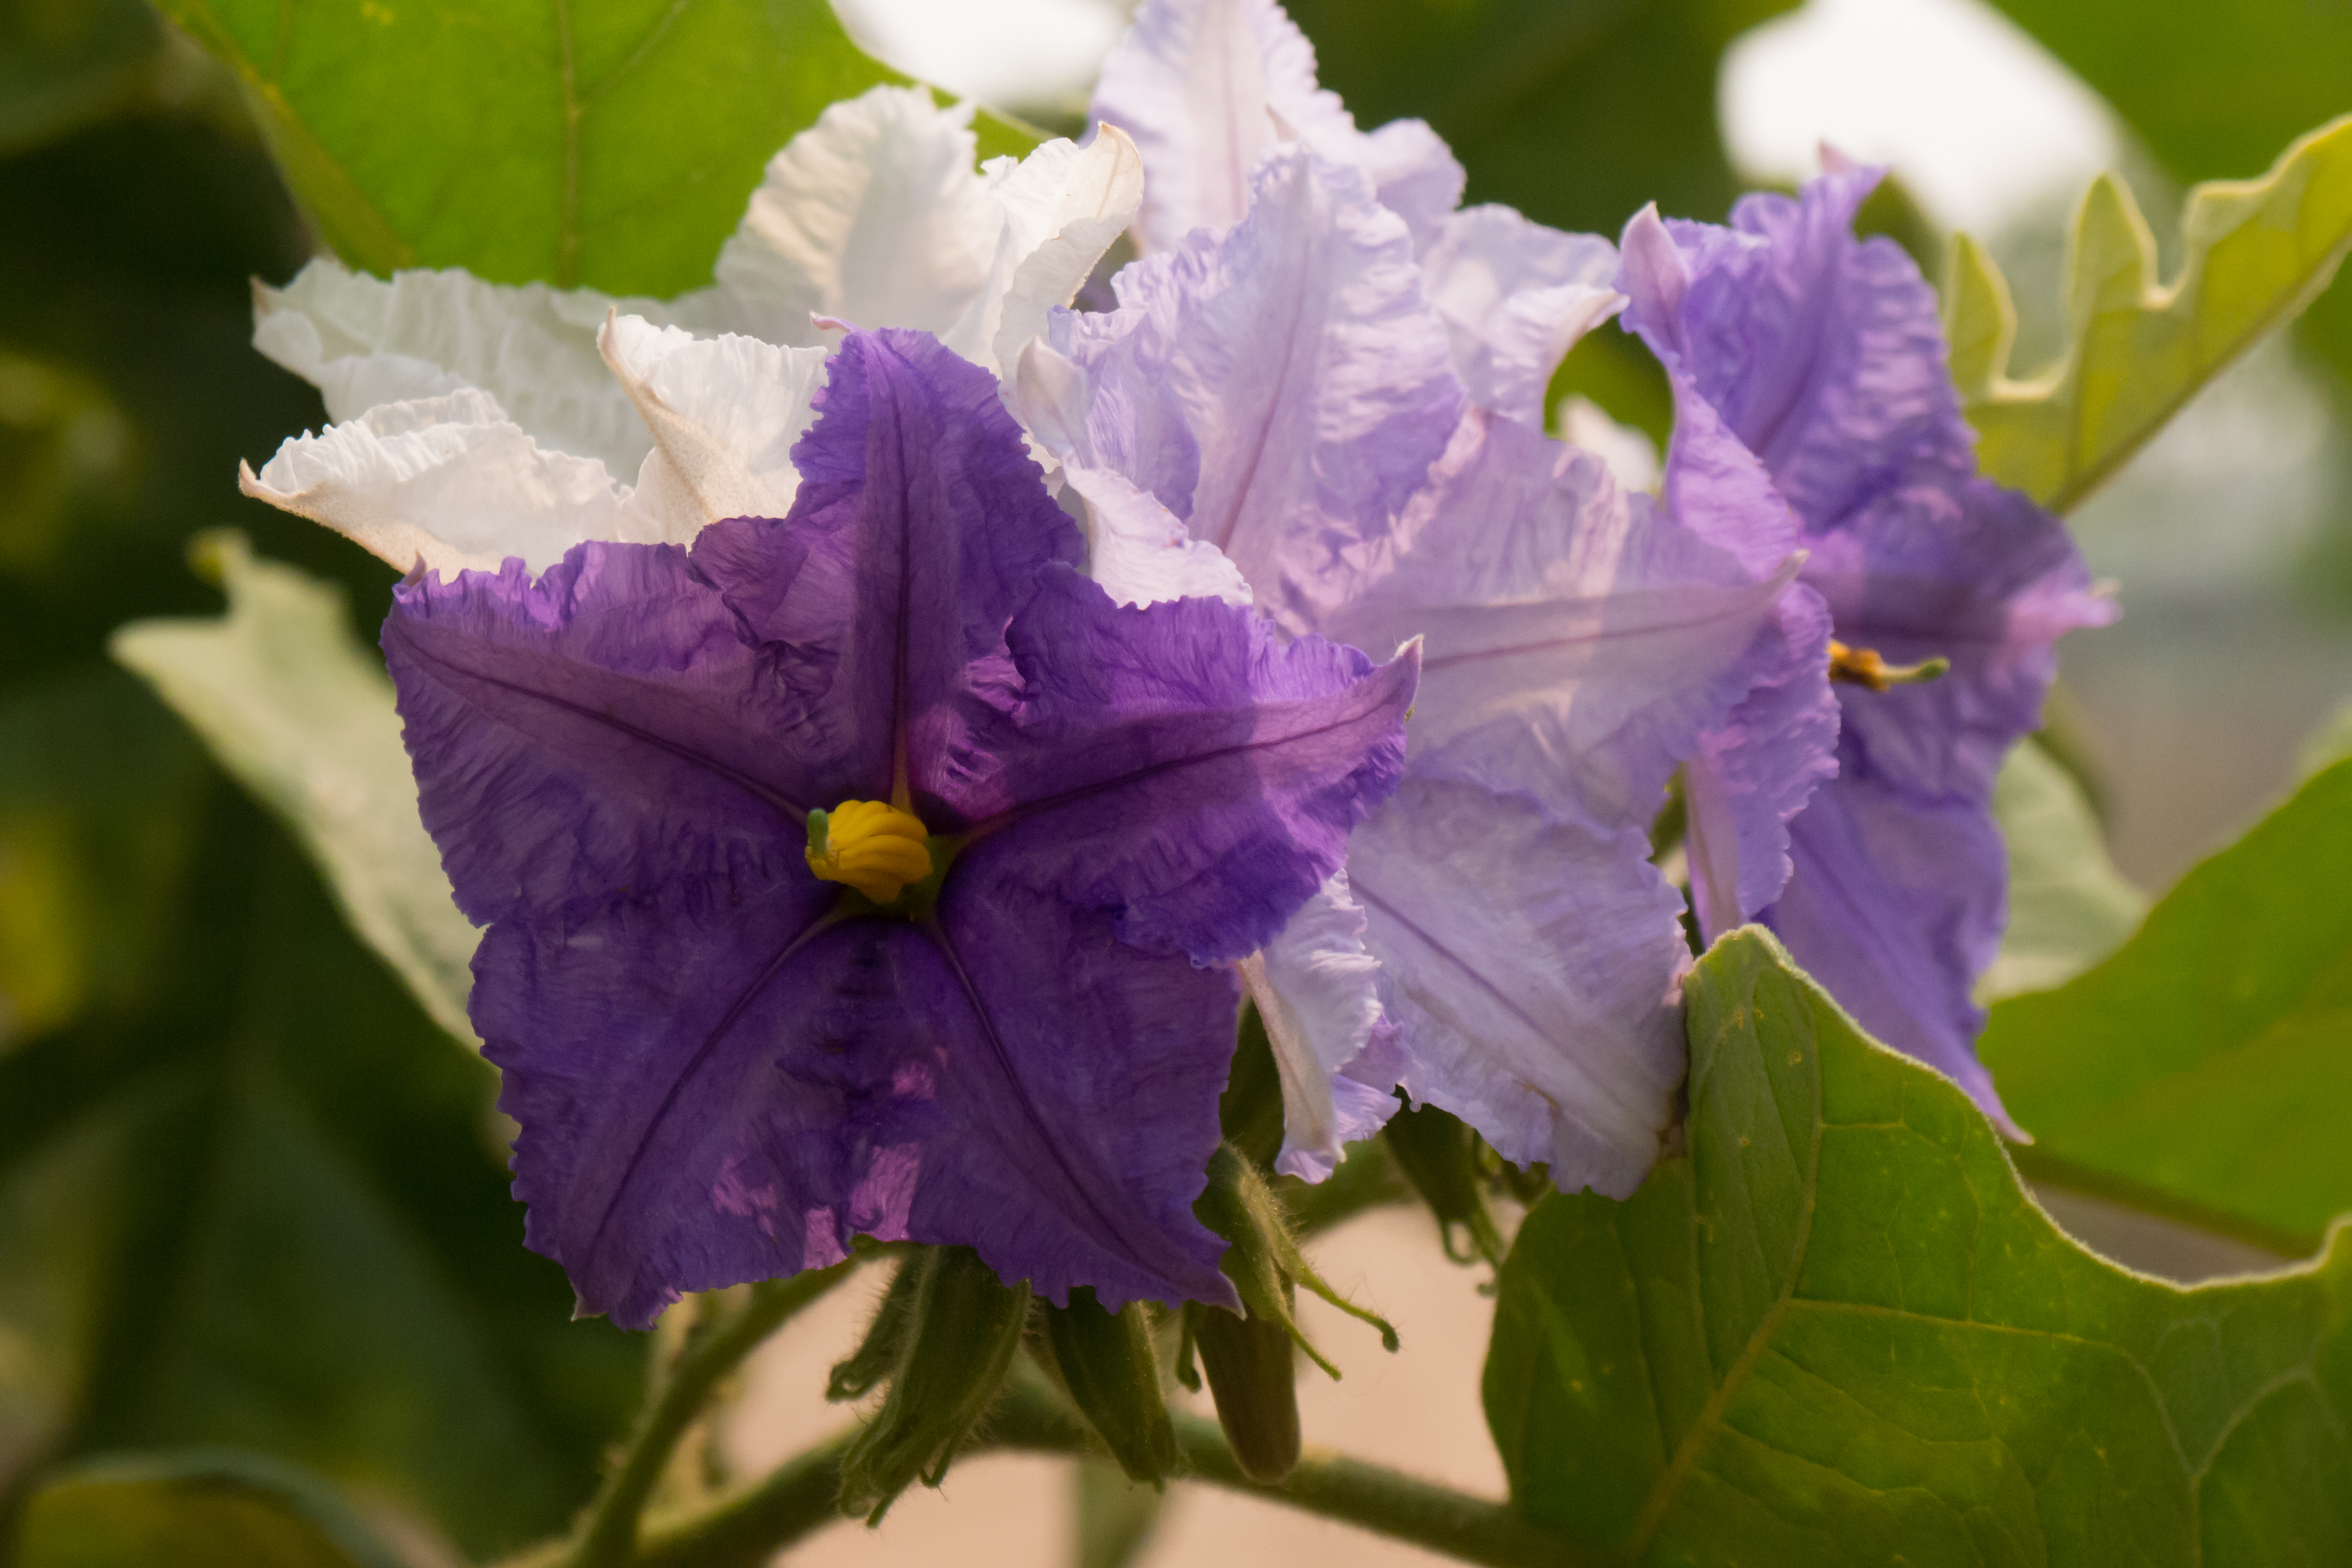
flower, background, beautiful, beauty, bloom, blossom, branch, closeup, color, eggplant, environment, flora, floral, fresh, garden, green, growth, leaf, macro, natural, nature, organic, outdoor, plant, purple, solanum, spring, summer, vegetable, wild, flowering plant, petal, blue, violet, solanales, viola, Solanum lycocarpum, nightshade family, violet family, morning glory, annual plant, morning glory family, wildflower